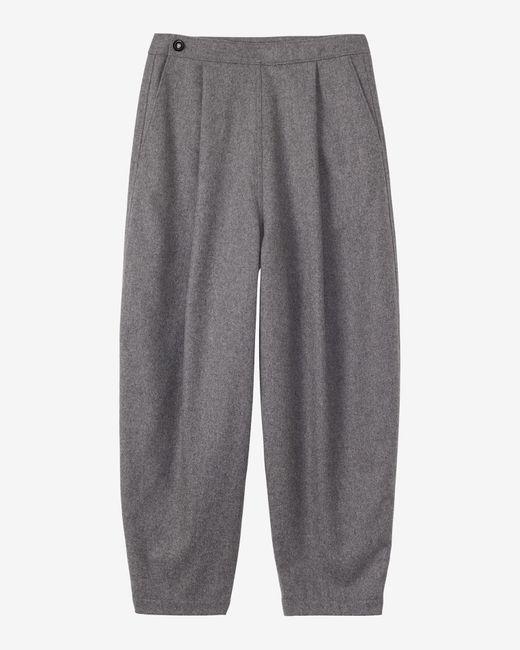
Lockere Passform stilvolle graue Unterbekleidung für Damen